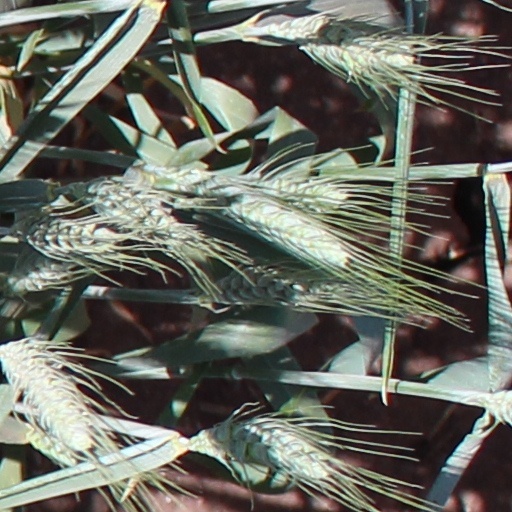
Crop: wheat